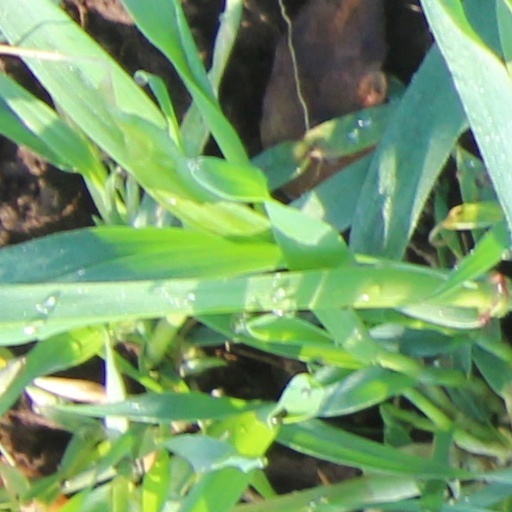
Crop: wheat